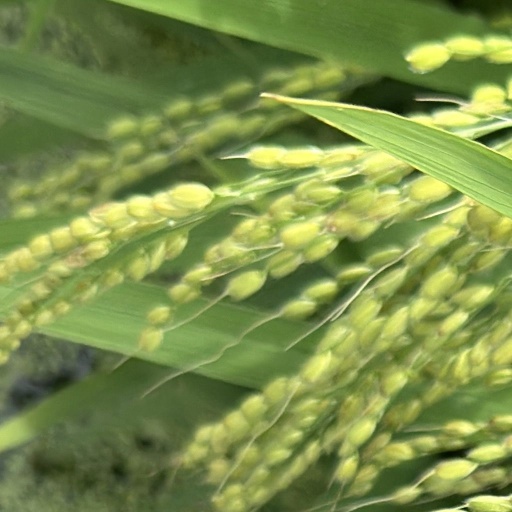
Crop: rice